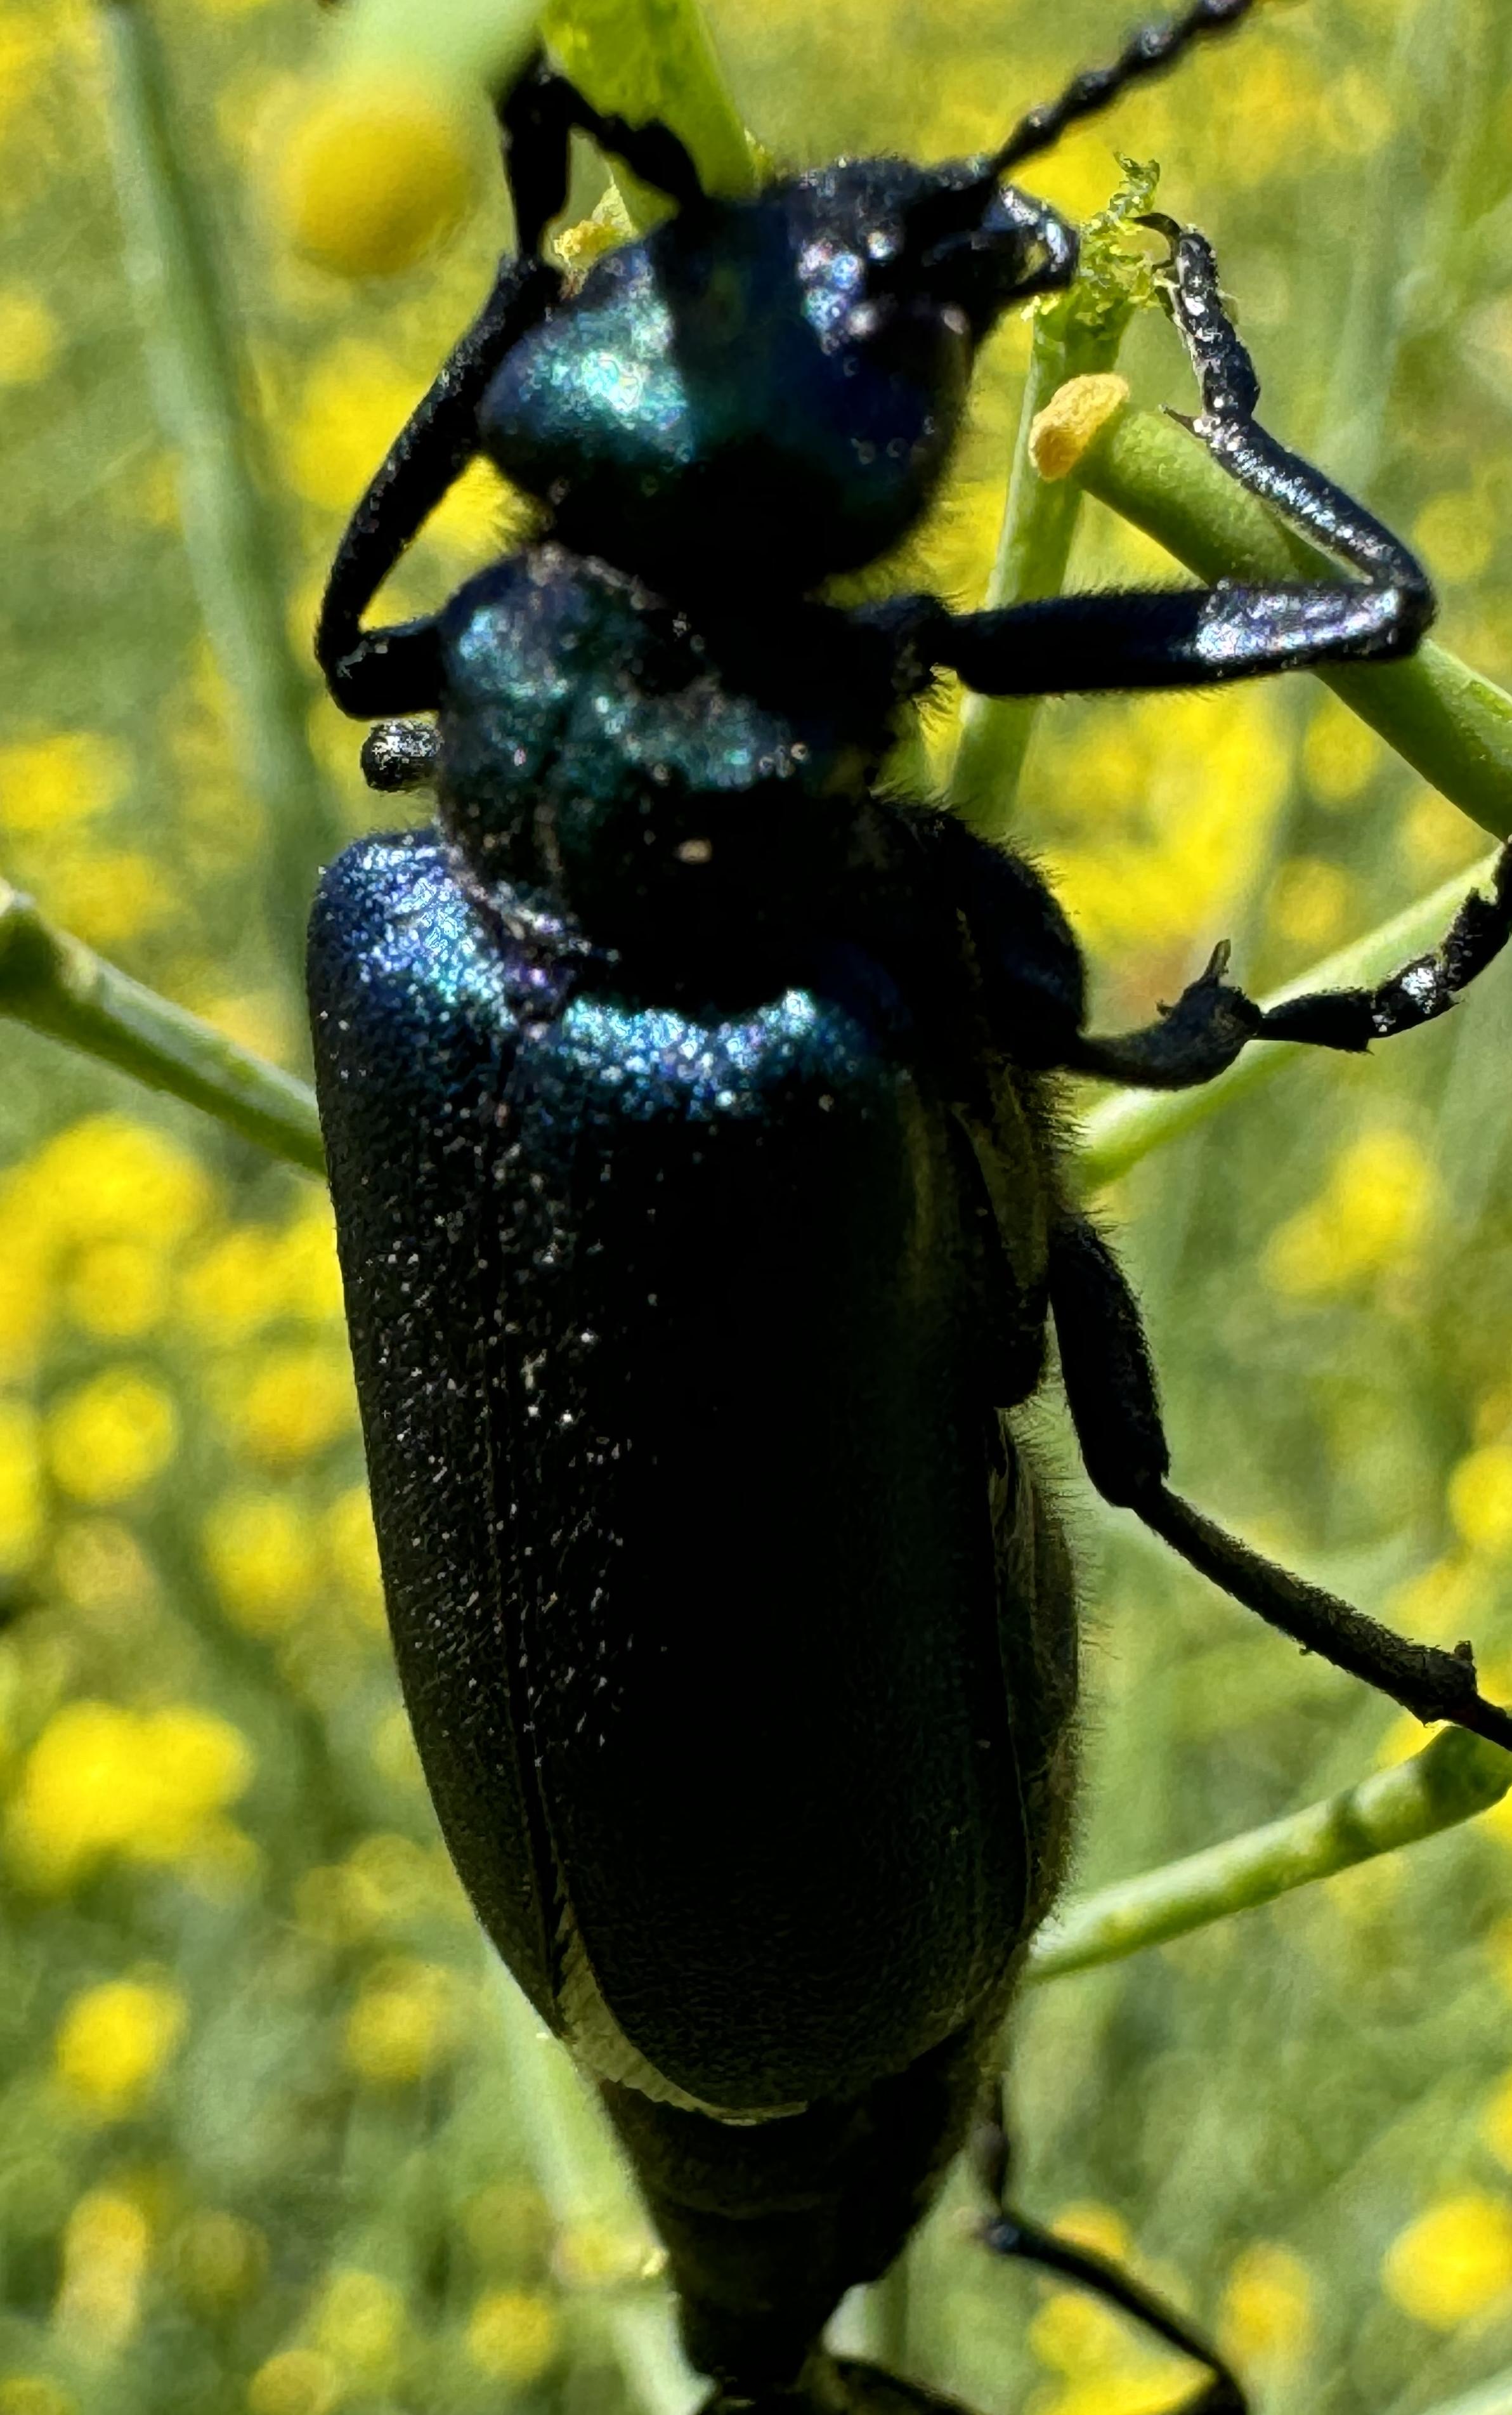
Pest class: occasional_pest